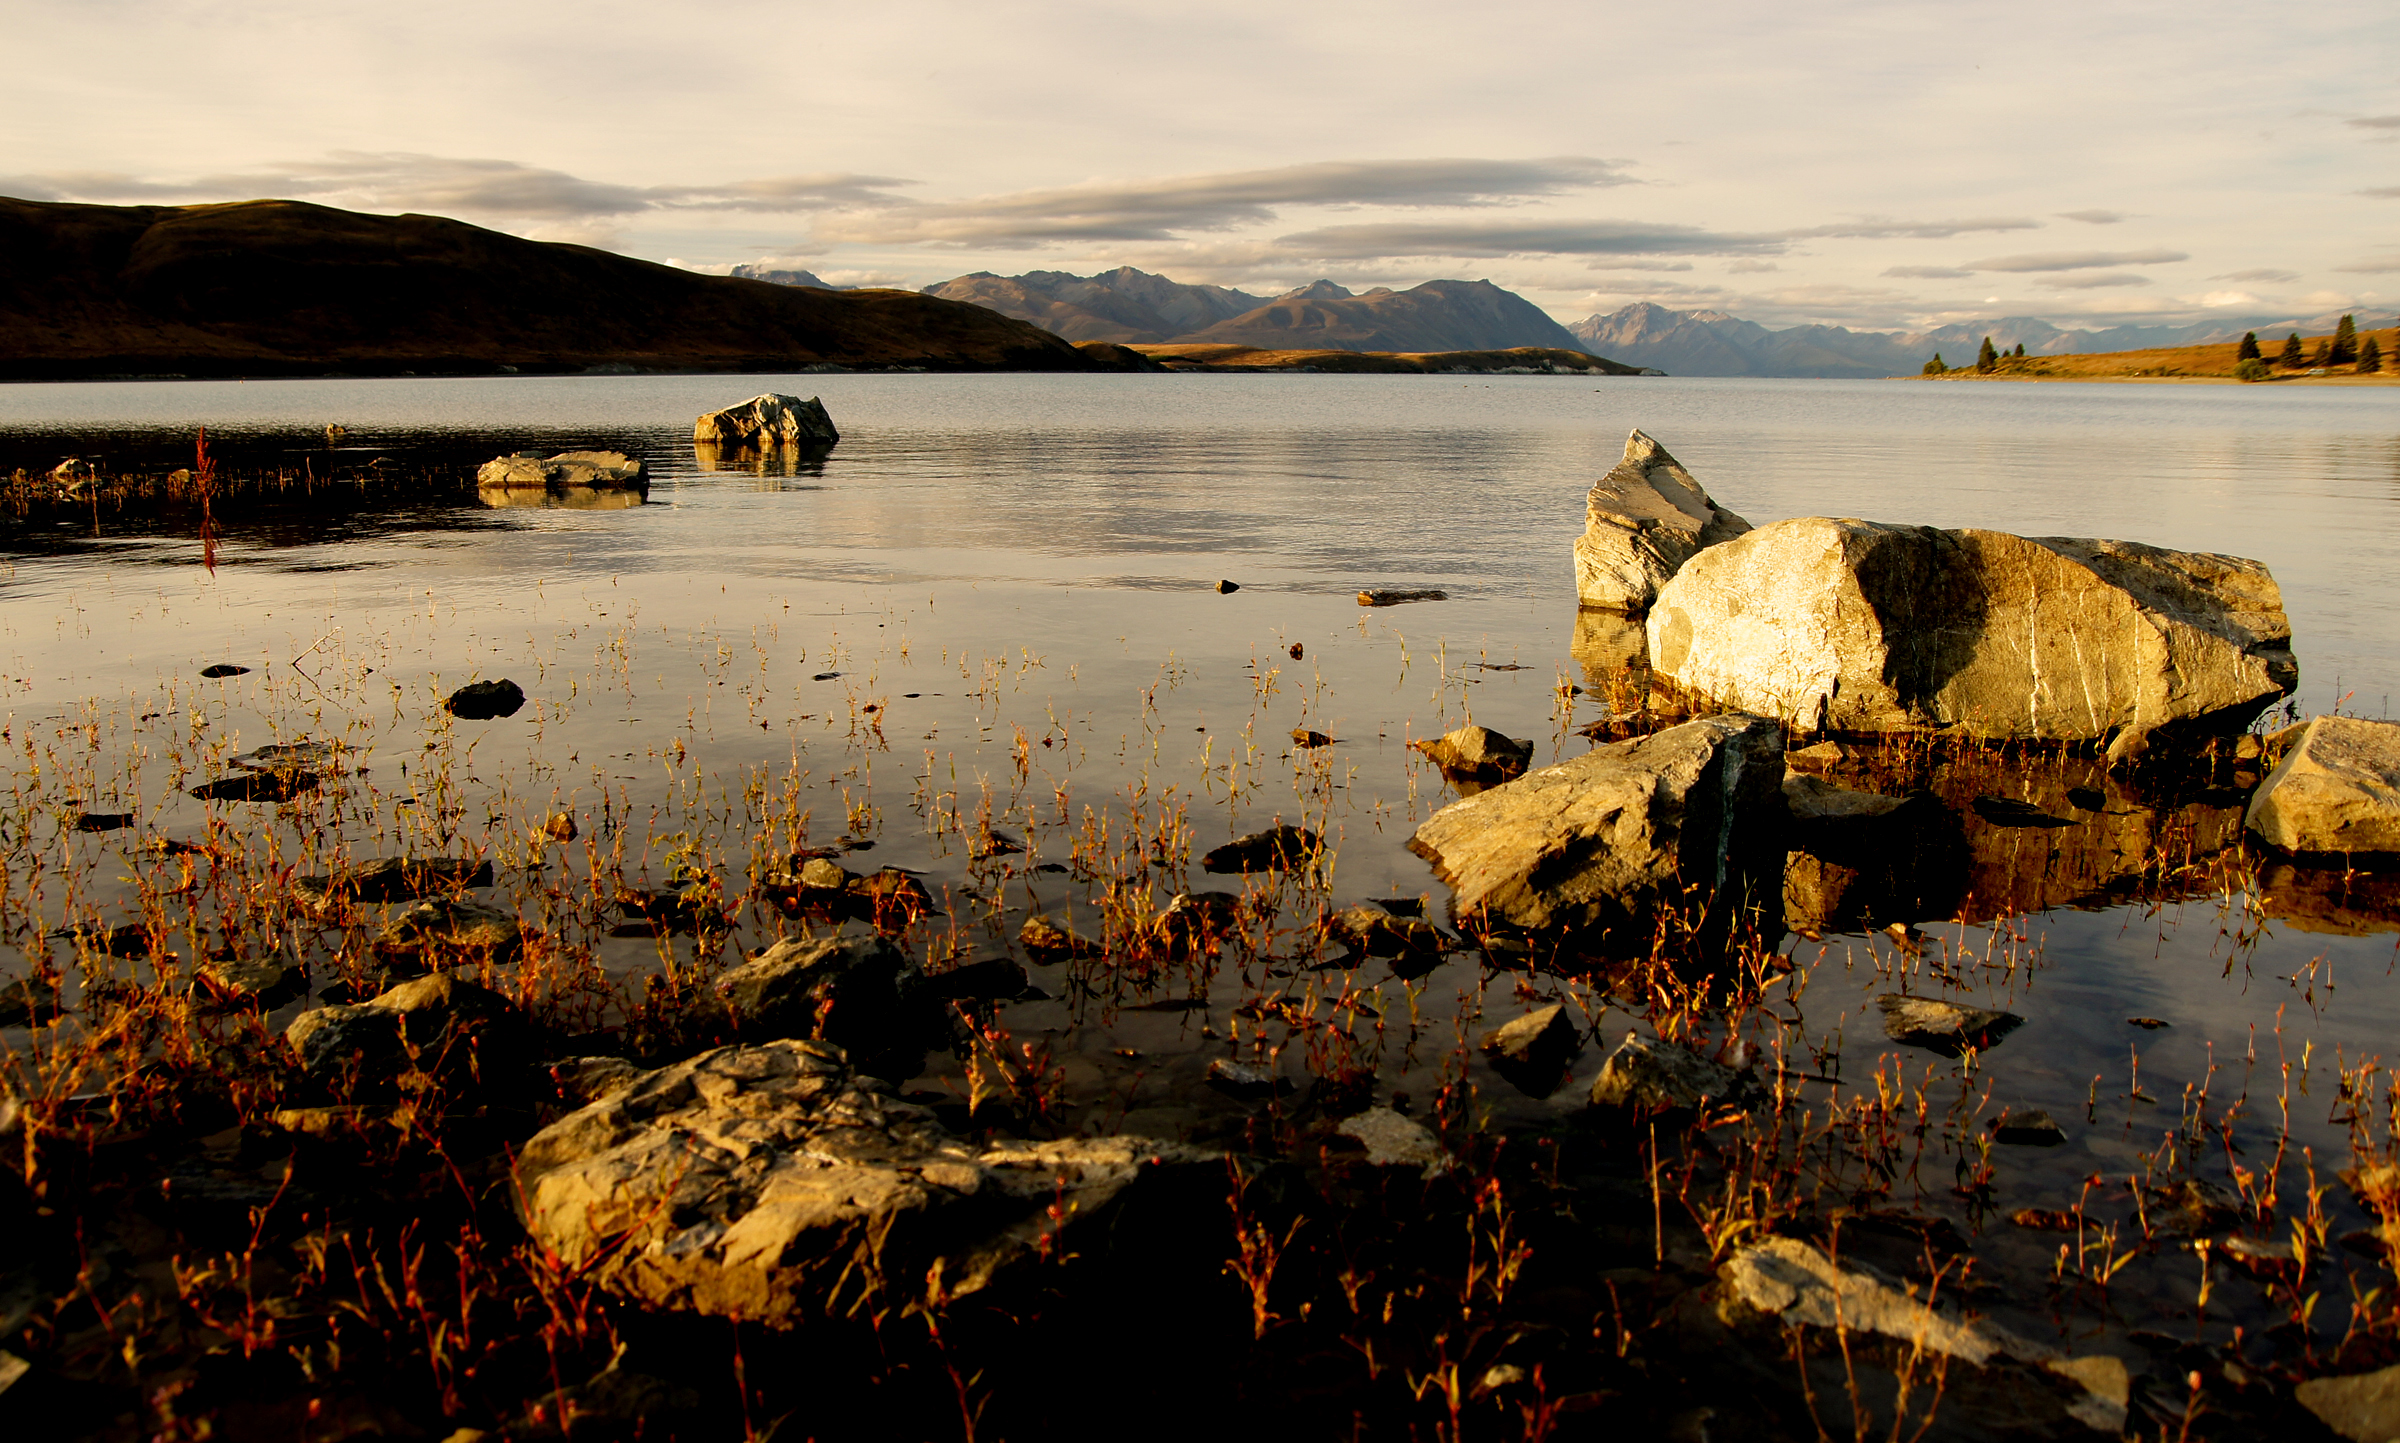
beach, landscape, sea, coast, water, nature, rock, ocean, mountain, sunrise, sunset, morning, shore, lake, dawn, dusk, evening, reflection, autumn, scenery, bay, church, laketekapo, stonechurch, southislandnewzealand, mackenziecountry, churchofthegoodsheperd, loch